Yorkminster Park Baptist Church (Toronto)

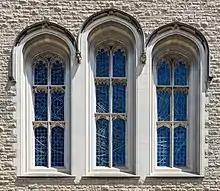
The window of the church facing Yonge Street

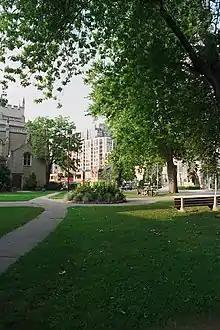
The church's park area in 2003

Built in the Tudor Gothic Revival style, the church is made of Owen Sound rubble stone walls, with Indiana limestone used for the piers, arches and traceried windows in the aisles, nave, and transepts.